2021 CONCACAF Gold Cup

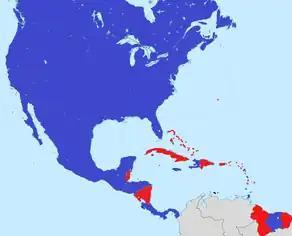

Twelve teams qualified directly via the 2019–20 CONCACAF Nations League. These were the four group winners of League A, four group runners-up of League A and the four group winners of League B.